Four Souls of Coyote

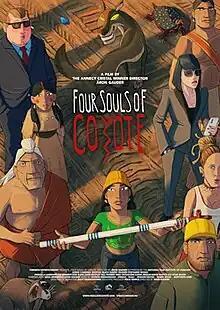
Promotional release poster

Four Souls of Coyote is a 2023 Hungarian animated adventure drama film directed by Áron Gauder, who co-wrote the film with Géza Bereményi. The film, set in the present day, shows Native American protesters confronting the crew of an oil pipeline project, just down the hill from the land of their ancestors, and highlights the pressing need to live in harmony with the environment. It was released in Hungarian cinemas on 16 March 2023 by Vertigo Media.